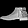
Label: Ankle boot